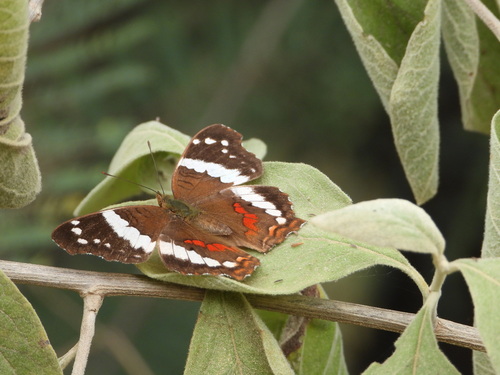
Scientific name: Anartia fatima
Common name: Banded peacock
Family: Nymphalidae
Order: Lepidoptera
Pollinator type: Primary pollinator
Habitat: Open areas and gardens
Geographic range: South America
Conservation status: Least Concern